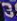
Number: 3